Chuck Taylor (wrestler)

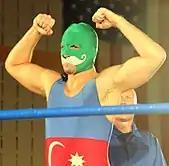
Mr. Azerbaijan in 2015

In 2013, Chuck began wrestling as a new character, Mr. Azerbaijan, for Chikara's sister promotion Wrestling is Fun!. On January 25, 2015, Taylor received his first shot at the Chikara Grand Championship, but was defeated by the defending champion, his former F.I.S.T. stablemate Icarus.